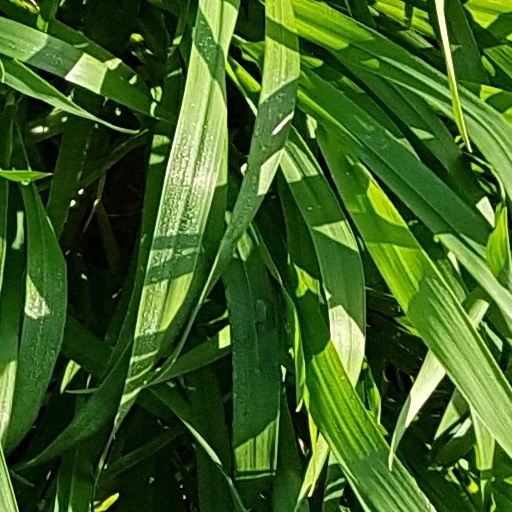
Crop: wheat